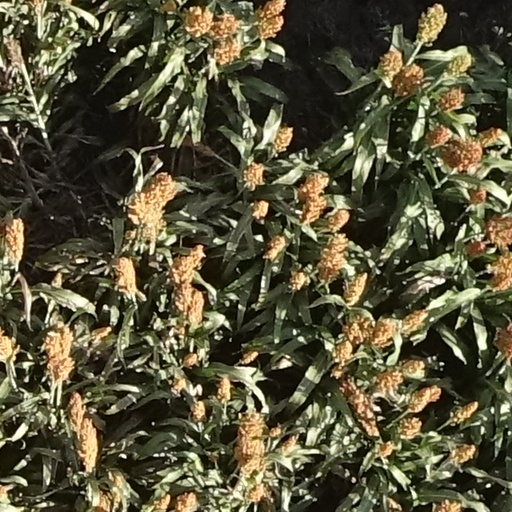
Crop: sorghum